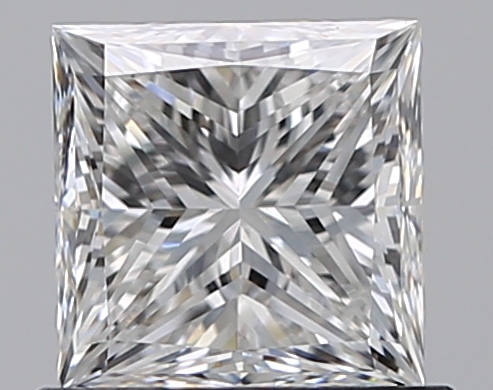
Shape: princess
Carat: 0.9
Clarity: VS1
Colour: E
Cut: EX
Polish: EX
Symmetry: VG
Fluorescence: N
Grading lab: GIA
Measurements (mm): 5.24 x 5.18 x 3.81